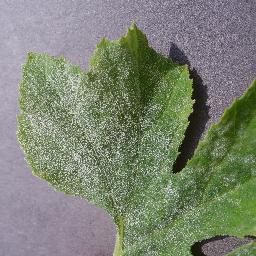
Label: Squash___Powdery_mildew